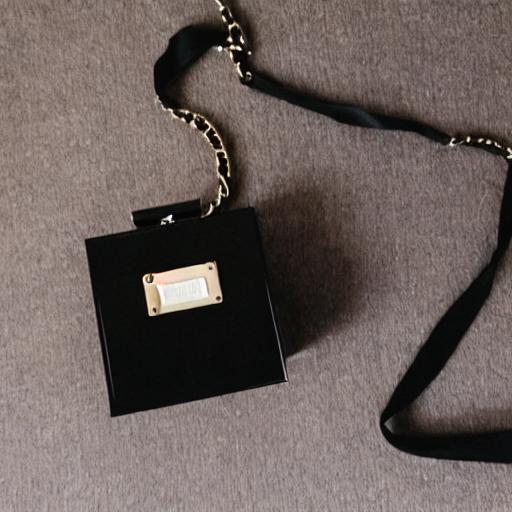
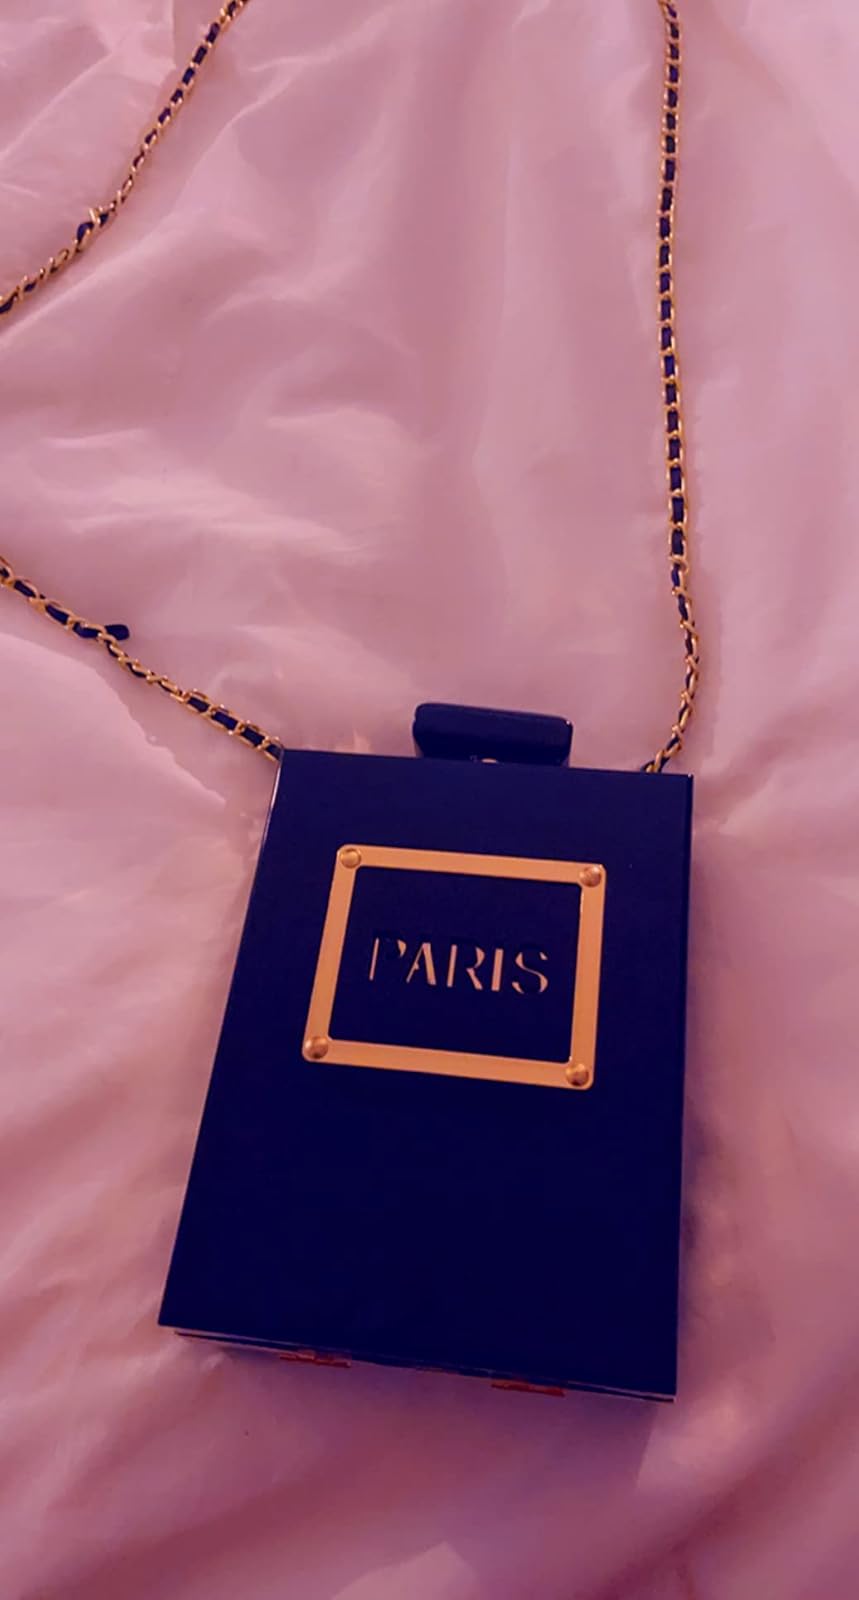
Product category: accessories_handbag
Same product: no